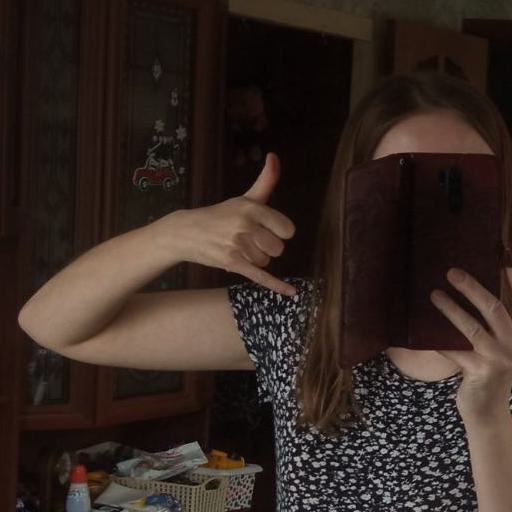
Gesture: call